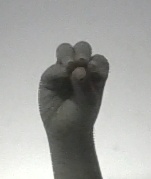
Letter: ha